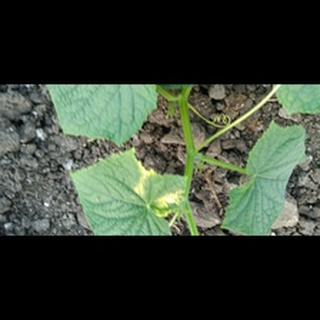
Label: healthy_cucumber